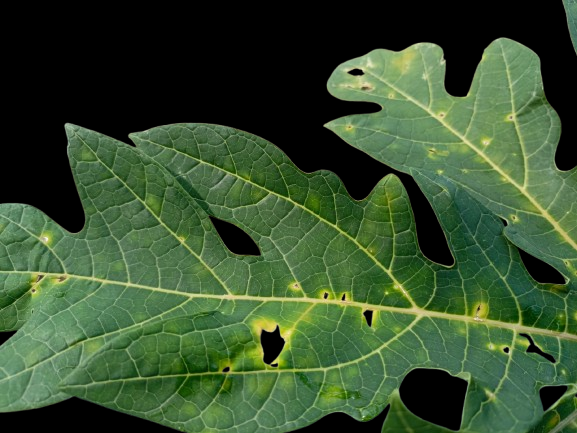
Crop: Papaya
Label: Carica_Insect_Hole